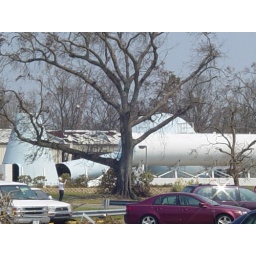
A collapsed water tower on the Mississippi Gulf Coast after Hurricane Katrina in 2005.